Cristatusaurus

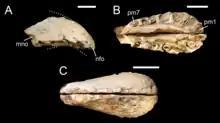
Type premaxillae from reversed left side (A), bottom (B), and top (C) views

"Cristatusaurus"s dental (tooth sockets) were closely spaced, those in the maxilla and dentary were flattened somewhat sideways; while the ones in the premaxillae were large and mostly circular, with the frontmost alveoli being the largest. Partial tooth crowns preserved in some alveoli show that the teeth were finely , with flutes (lengthwise ridges) on their lingual (inward-facing side of teeth) surface. Both premaxilla specimens had seven alveoli on each side, the same number as in "Suchomimus", "Angaturama", "Oxalaia", and the "Spinosaurus maroccanus" specimen.